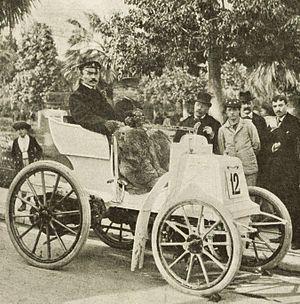
La Vie au Grand Air du 1er avril 1898, p.7
Fernand Charron, né le 30 mai 1866 à Angers et mort le 13 août 1928 à Maisons-Laffitte, est un coureur cycliste et coureur automobile et industriel français. Il est le gendre d'Adolphe Clément-Bayard.
Le premier Grand Prix automobile a été le Grand Prix de France en 1906 qui s'est tenu sur circuit, mais les premières compétitions automobiles ont débuté à partir de 1894.